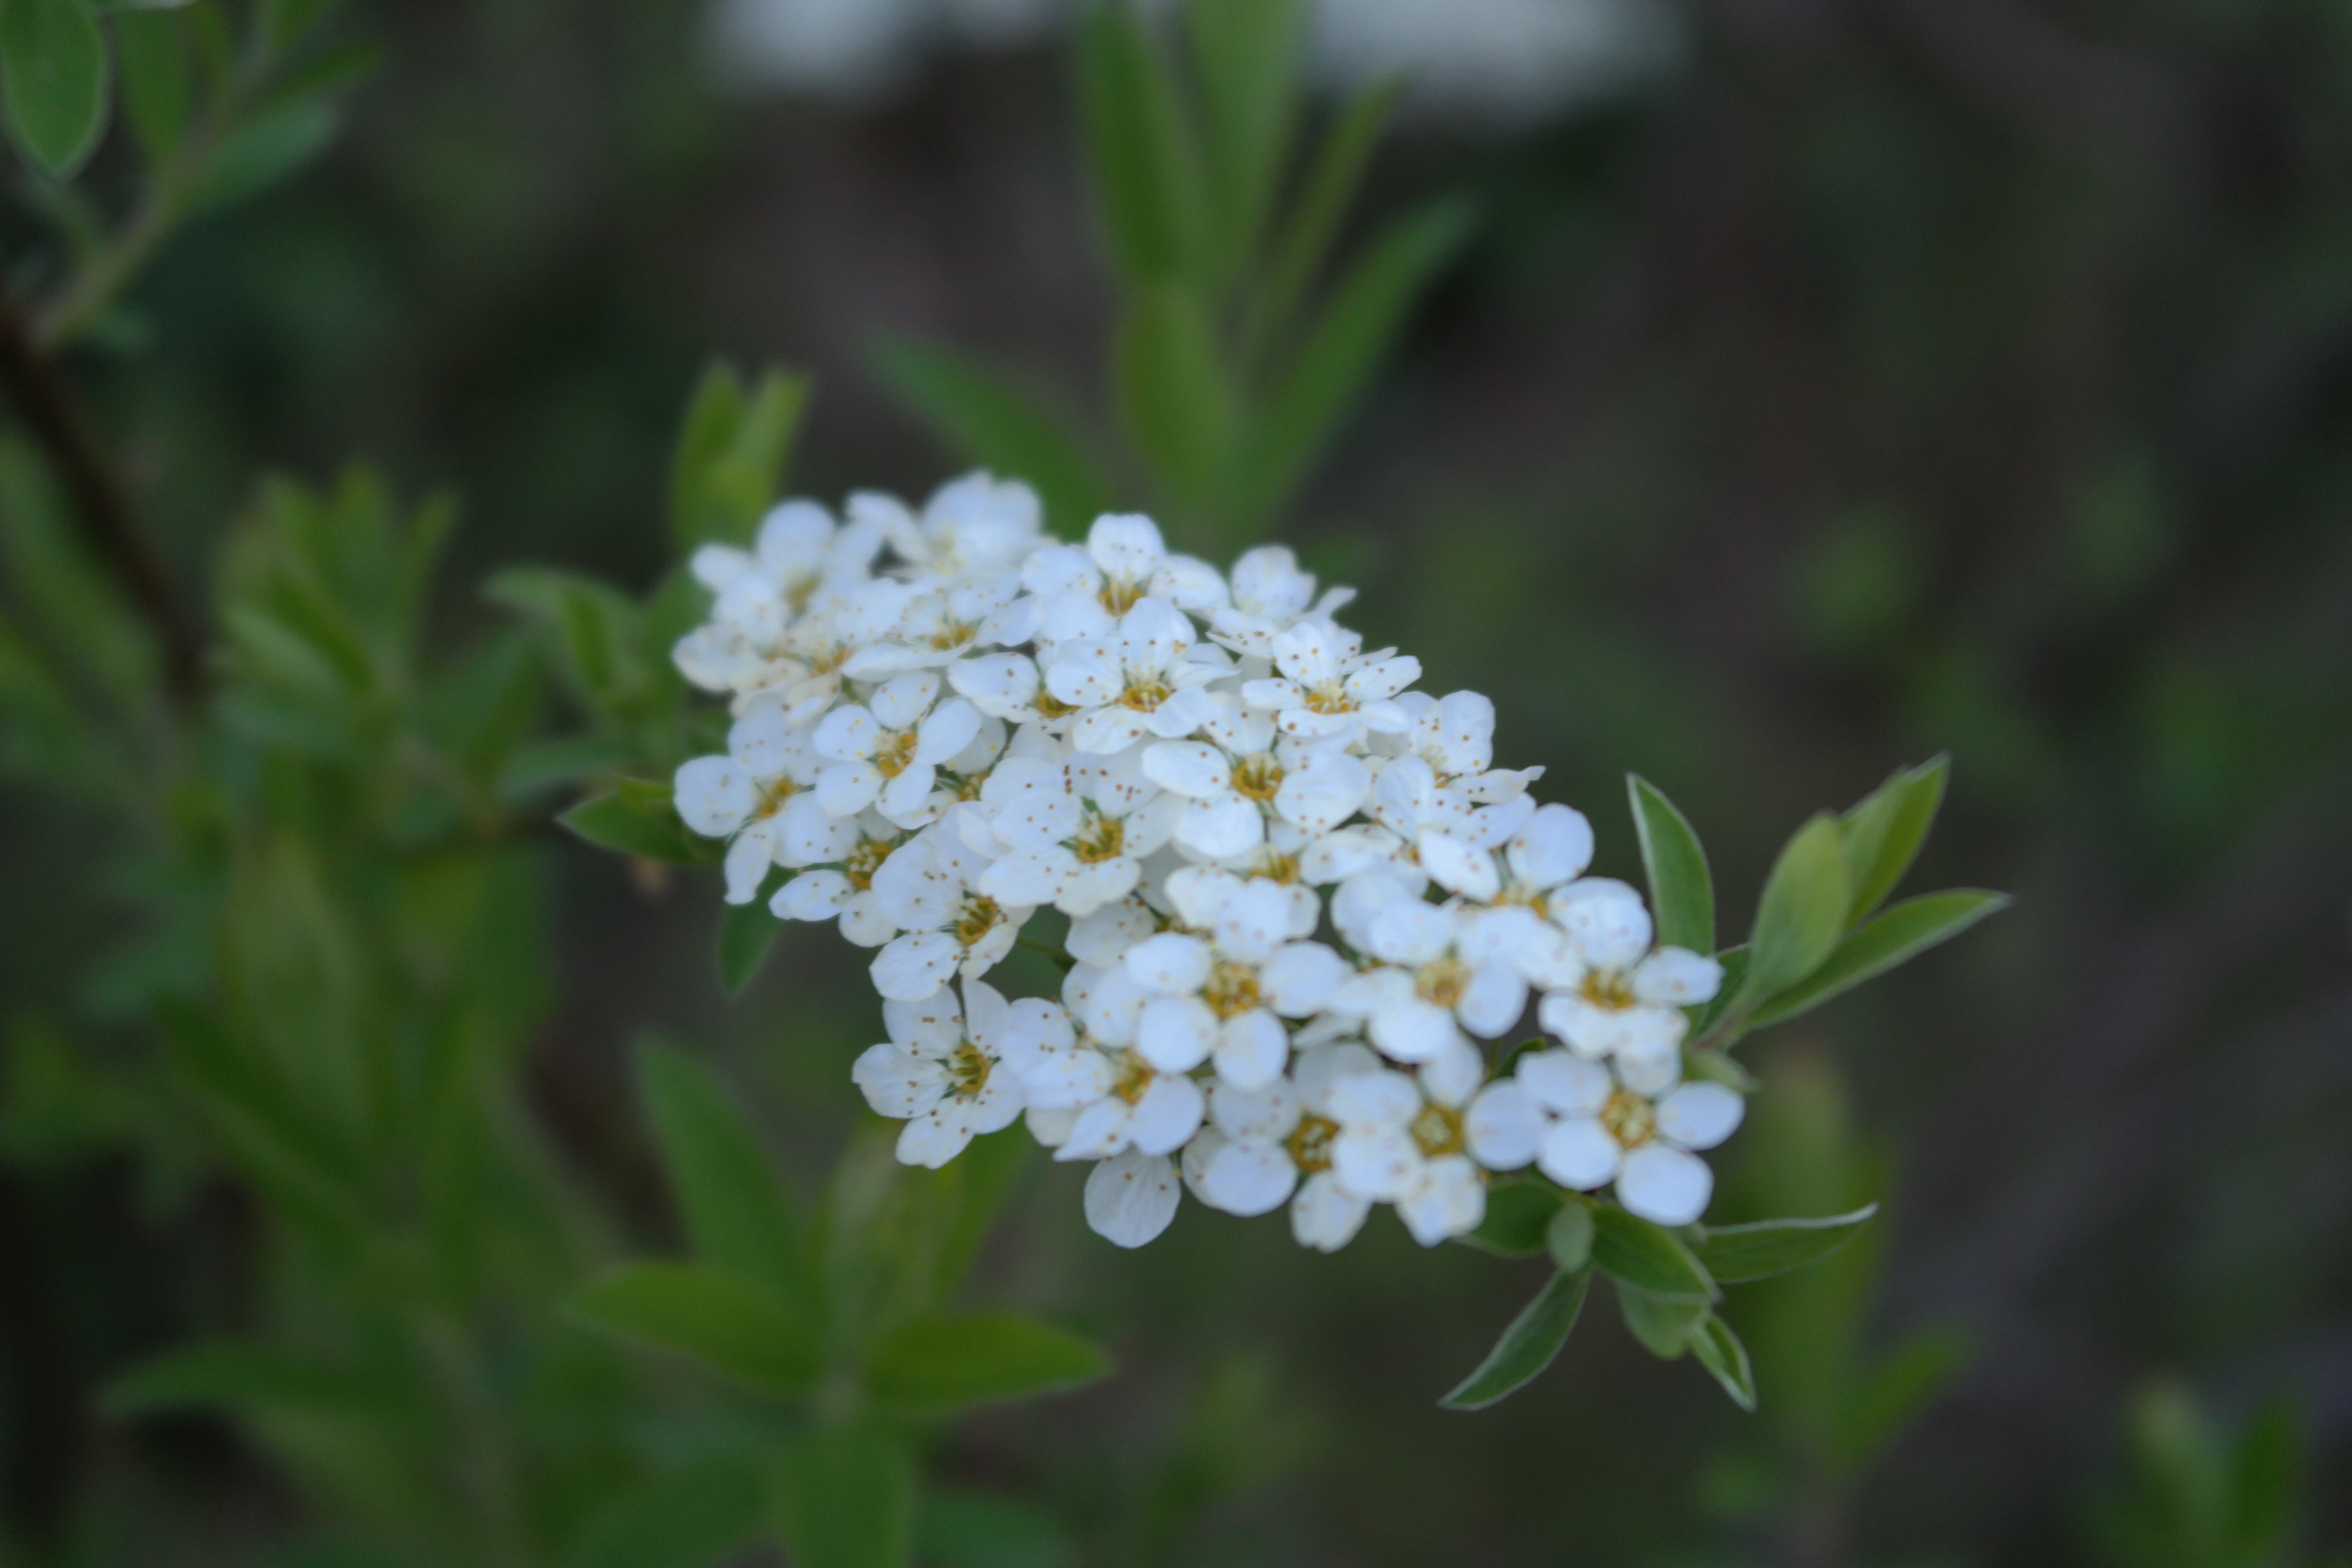
nature, blossom, plant, white, flower, bloom, spring, herb, macro, botany, close, flora, white flower, wildflower, shrub, candytuft, yarrow, macro photography, anthriscus, flowering plant, daisy family, cow parsley, land plant, chamaemelum nobile, evergreen candytuft